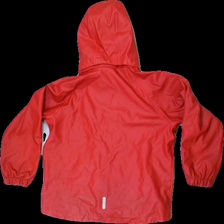
View: back
Type: Rain jacket
Category: Children
Brand: Tretorn
Colors: Red
Material: 56% polyester, 44% acrylic
Cut: Regular
Size: 122
Season: All
Stains: Major
Price range: 50-100
Recommended usage: Export